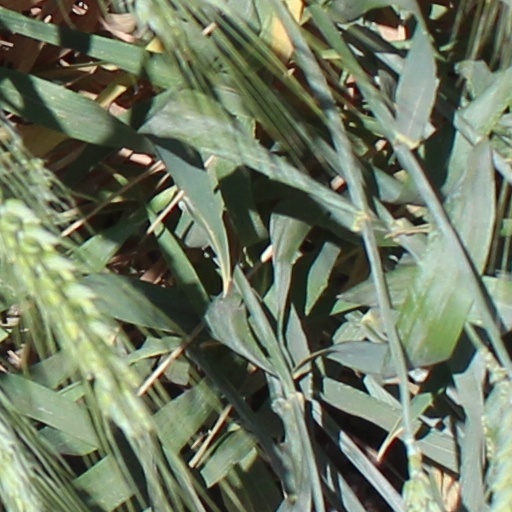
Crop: wheat